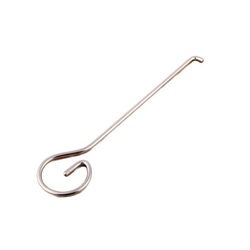
Крючок металлический Orion
Brand: Универсал
Крючок для хлебопечки (универсальный) Параметры: Производитель: Универсал Вид запчасти: крючок
Category: Home & Garden > Kitchen & Dining > Kitchen Appliance Accessories > Breadmaker Accessories > Kneading Hooks